Kobe (given name)

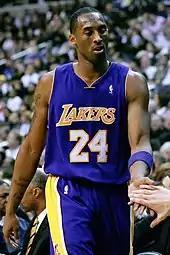
Kobe Bryant

The use of the name has spiked with the popularity of American basketball player Kobe Bryant, with 14,000 children being given the name over his 20-year NBA career. He was named after Kobe beef when his parents spotted it on a menu. Between 1985 and 1995 there were only 14 recorded births in the United States given this name. Later, there were 87 born with this name in 1996, the year in which Bryant was drafted into the NBA. According to the United states social security statistics from 2000 to 2018 it has declined in popularity in the United States, starting in the top 300, but down to 574th most common name in 2018.